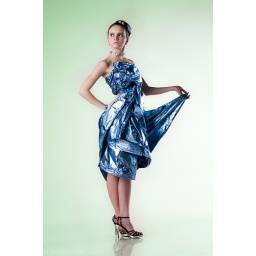
Beautiful girl in blue dress